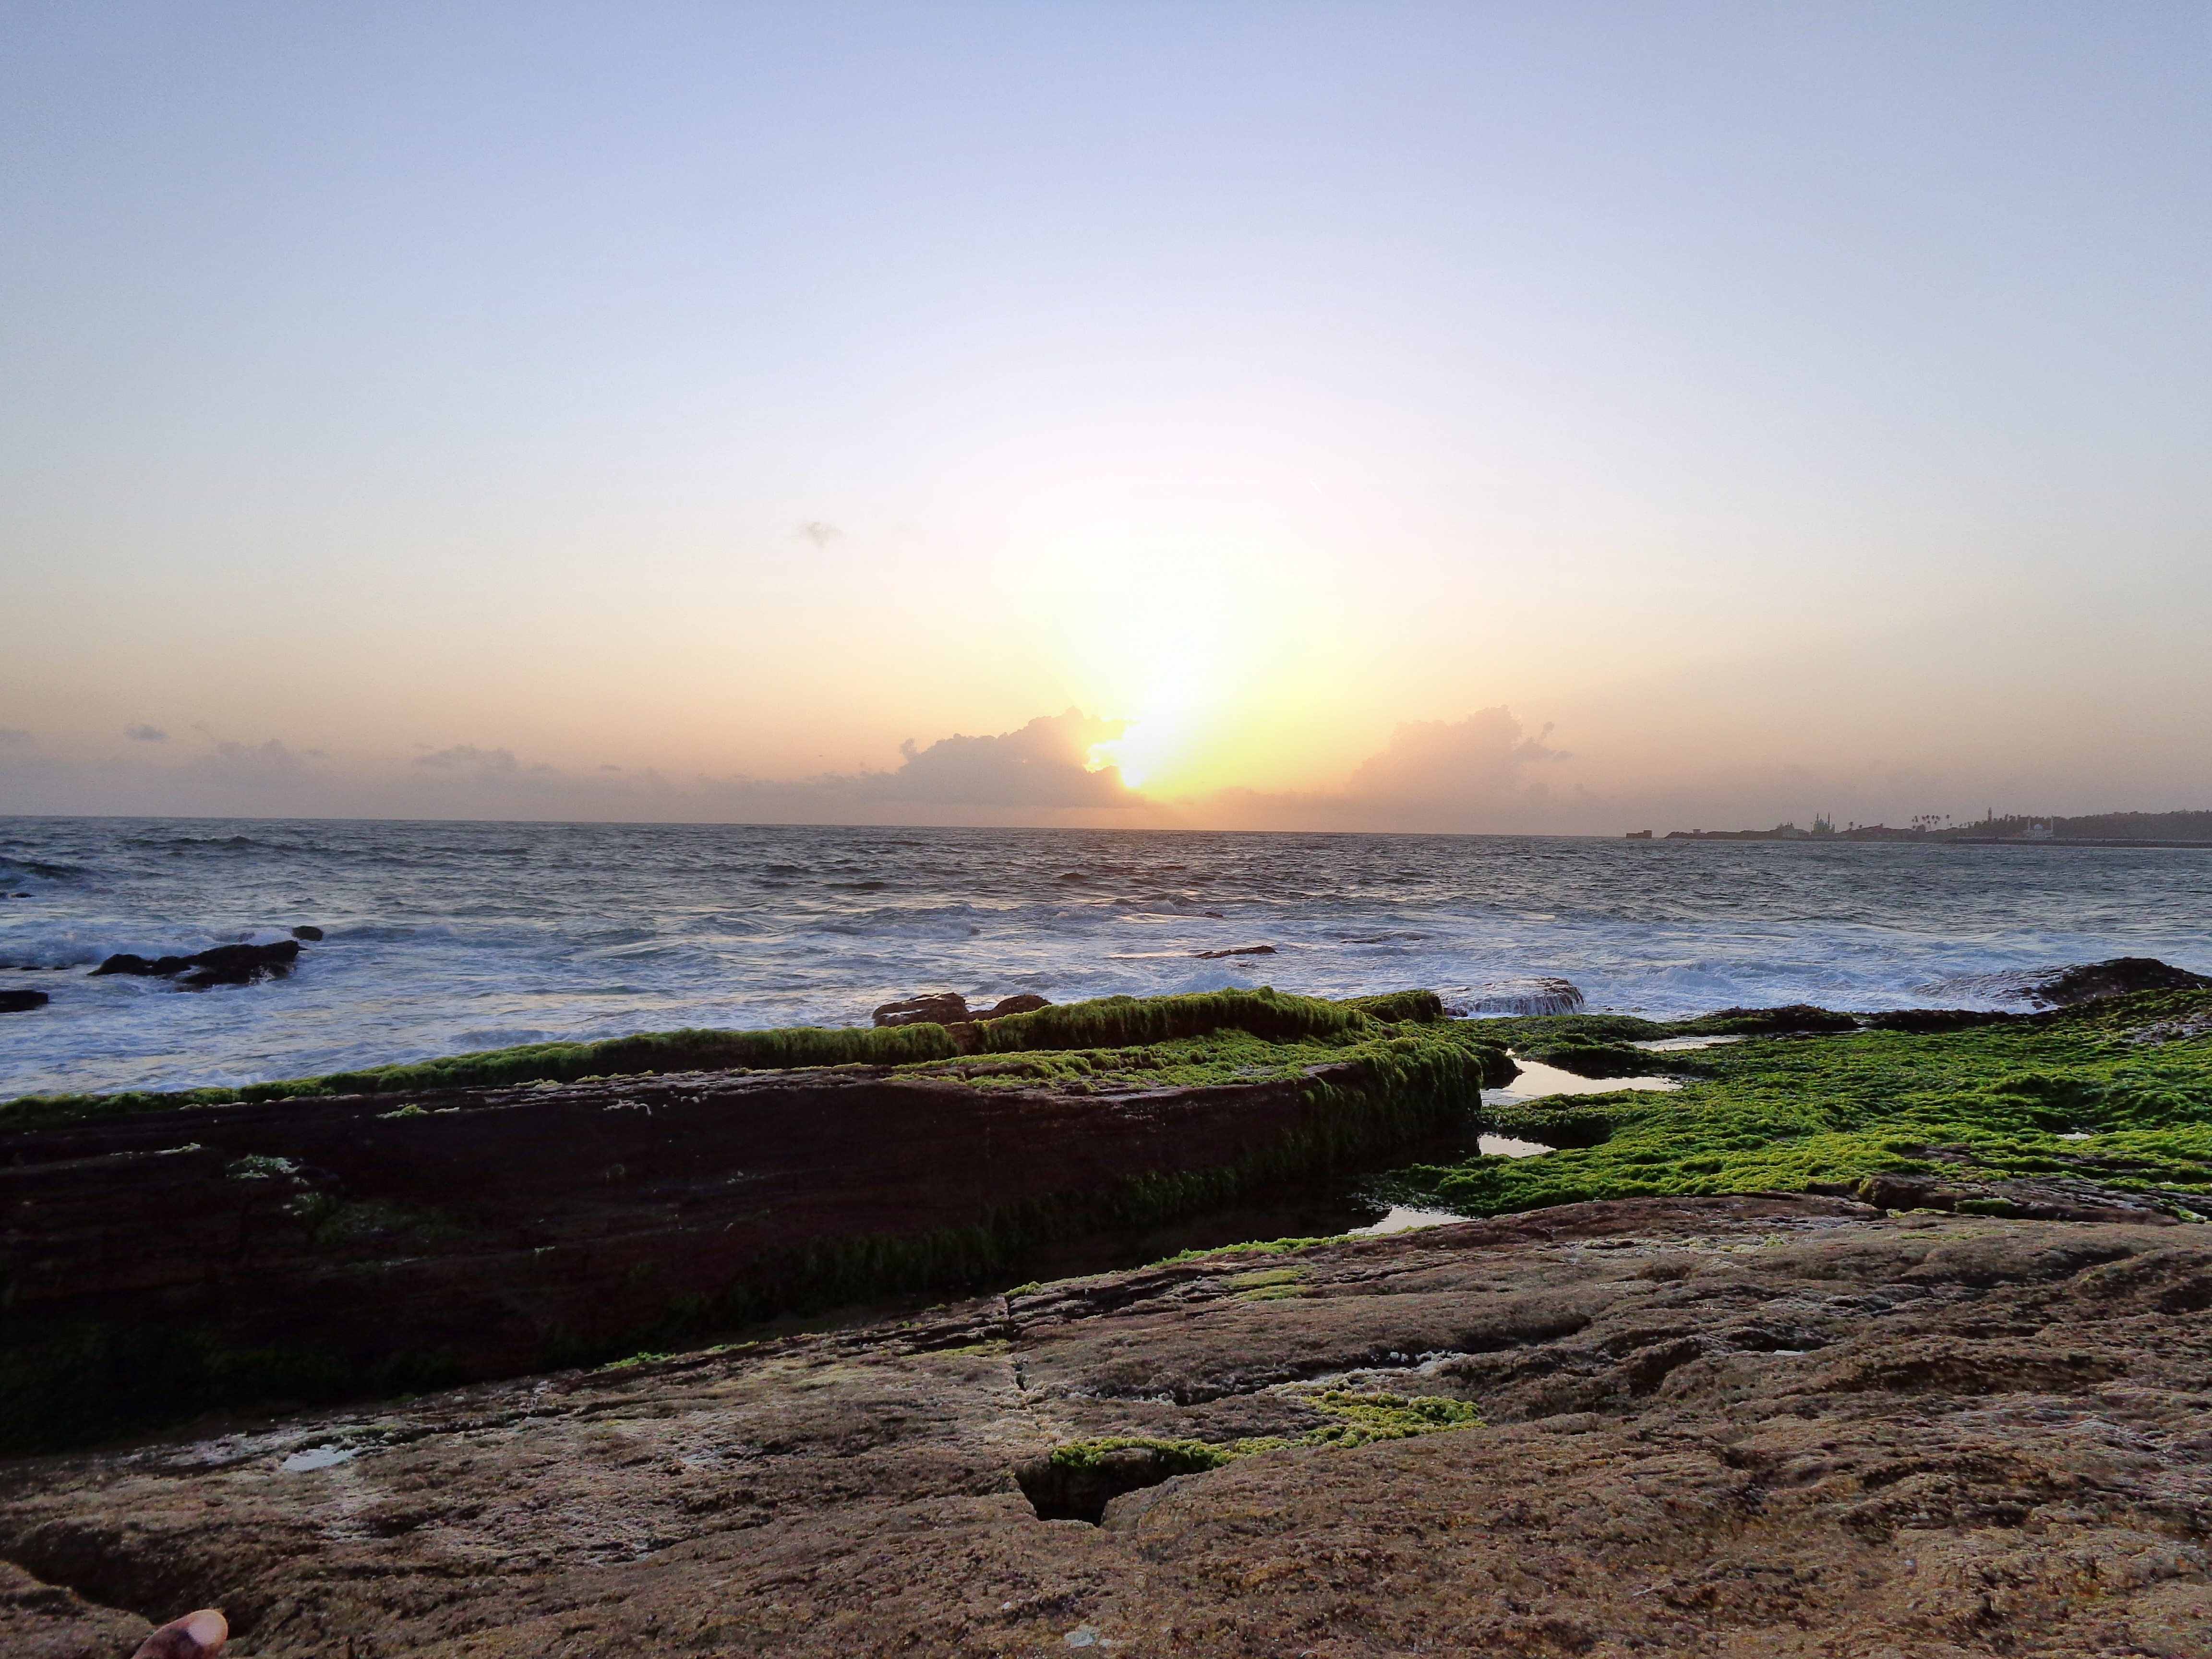
beach, landscape, sea, coast, water, nature, outdoor, sand, rock, ocean, horizon, mountain, sun, sunrise, sunset, sunlight, morning, shore, wave, dawn, stone, summer, coastline, cliff, dusk, evening, seascape, weather, bay, blue, terrain, body of water, cape, atmospheric phenomenon, wind wave